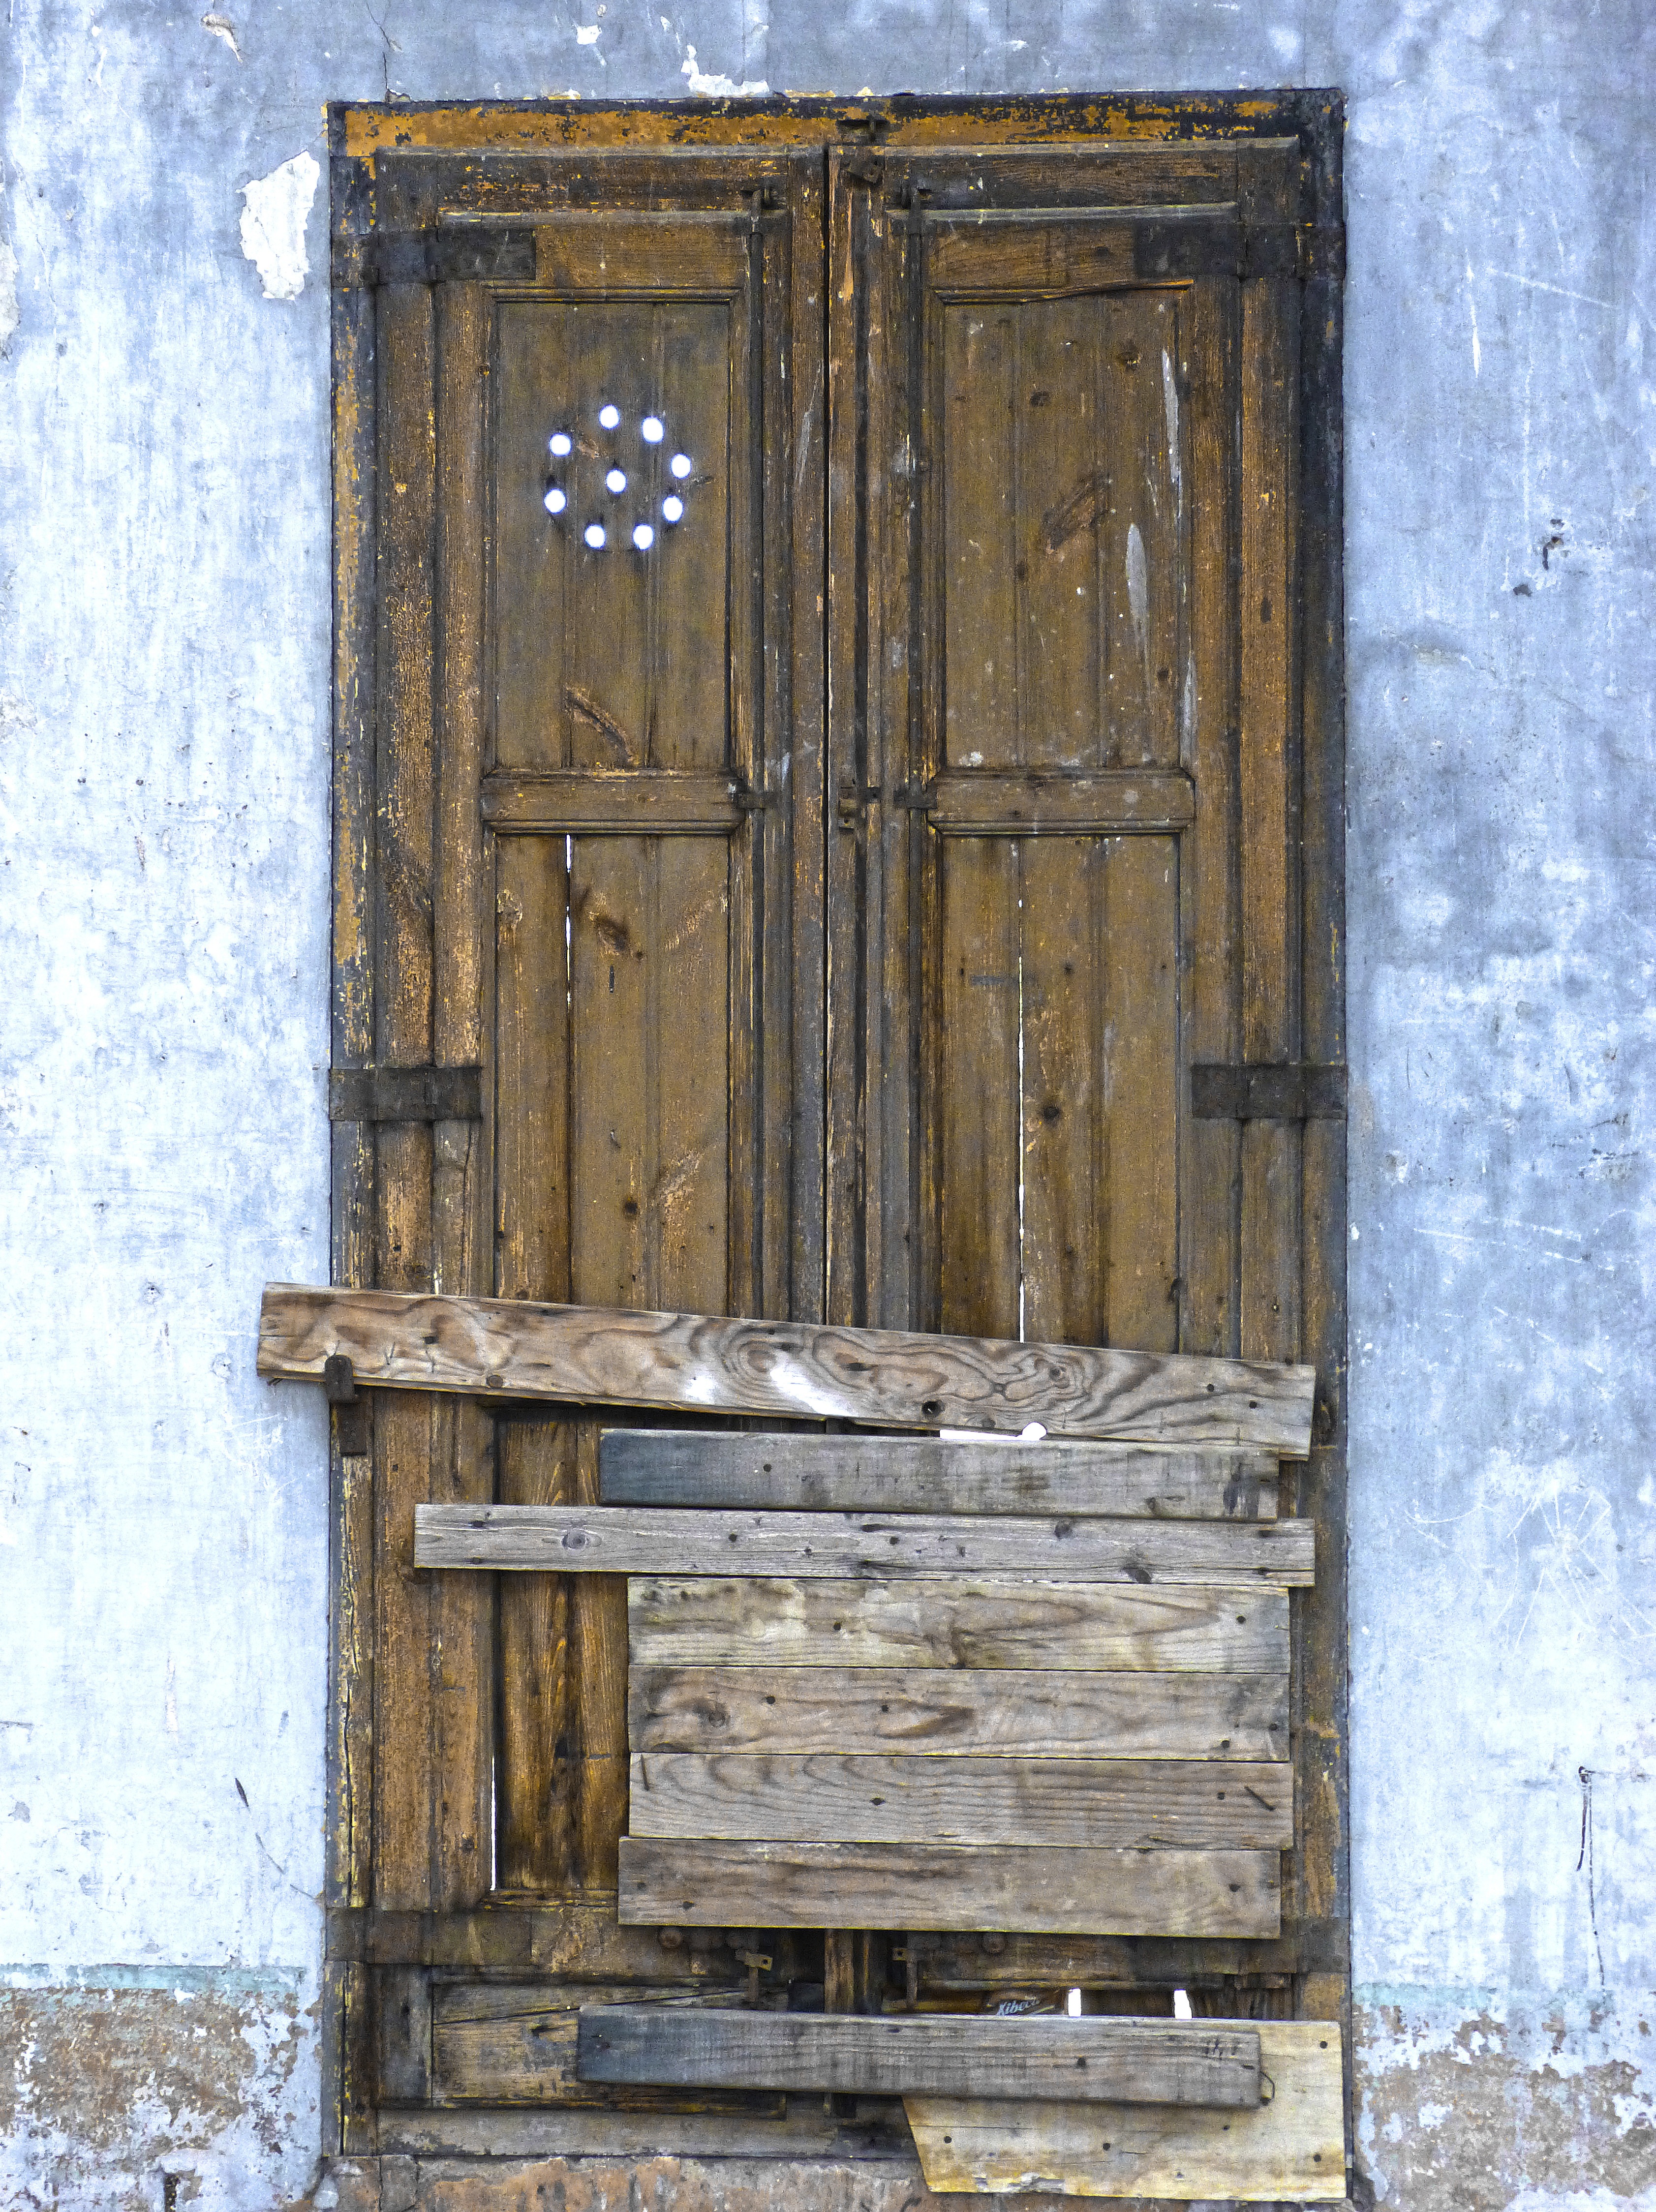
wood, antique, window, old, wall, symbol, abandoned, furniture, door, closed, metaphor, cupboard, abandonment, walled, cabinetry